Manhunters (DC Comics)

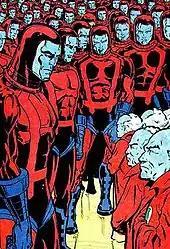
Manhunters and Guardians of the Universe, as seen in "Secret Origins" (vol. 2) #22 (January 1988), artist Howard Simpson.

The Manhunters are the first attempt of the Guardians of the Universe to create an interstellar police force that could combat evil all over the cosmos. Their name and much of their code of behavior is modeled by the Guardians of the Universe on the Manhunters of Ma'aleca'andra (Mars) millions of years ago. For thousands of years, they serve the Guardians well. However, as the Manhunters become more intelligent and self-aware, they begin to resent the limitations placed upon them by the Guardians; in their eyes, justice is less important than the hunting and punishment of those they deem wicked.